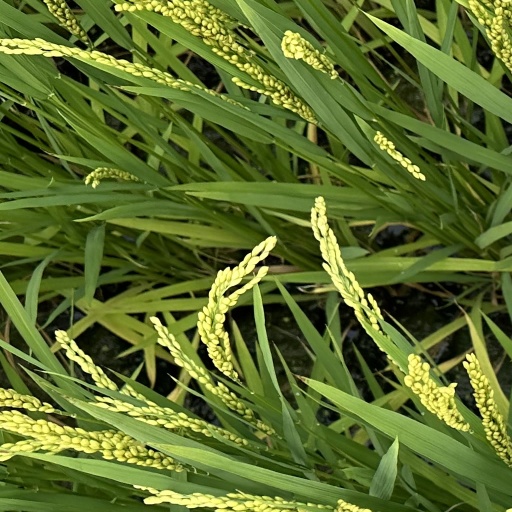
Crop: rice